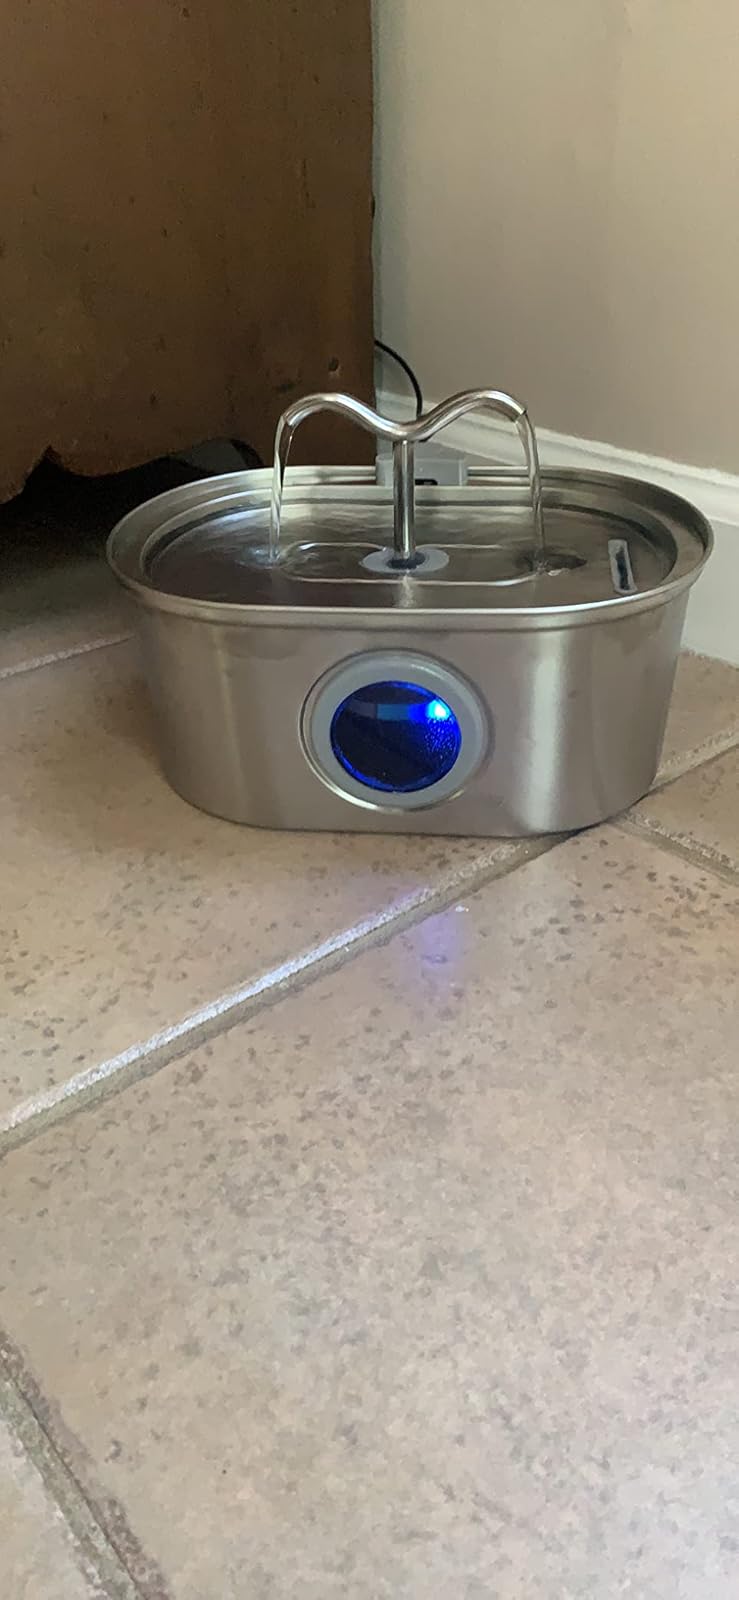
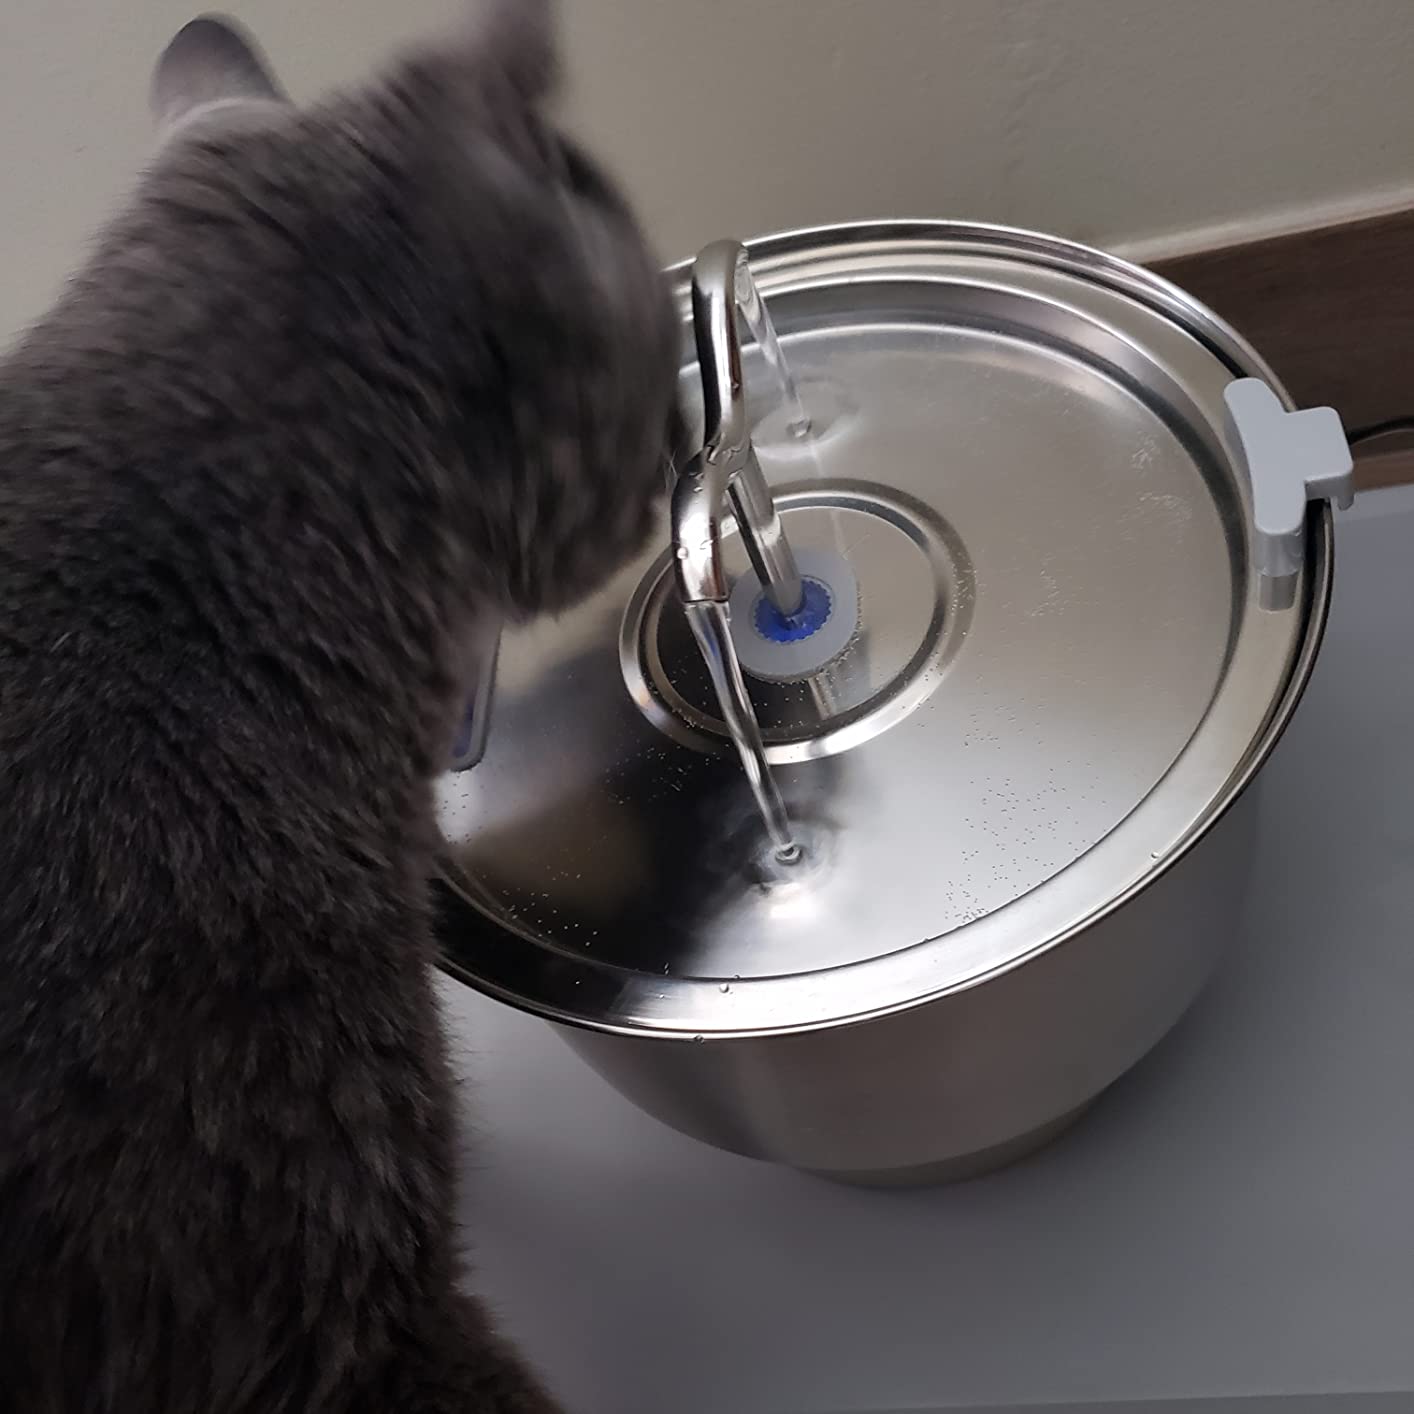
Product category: items_bowl
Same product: no